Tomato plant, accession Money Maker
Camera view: tilt-top (135 deg); turntable rotation: 240 degrees
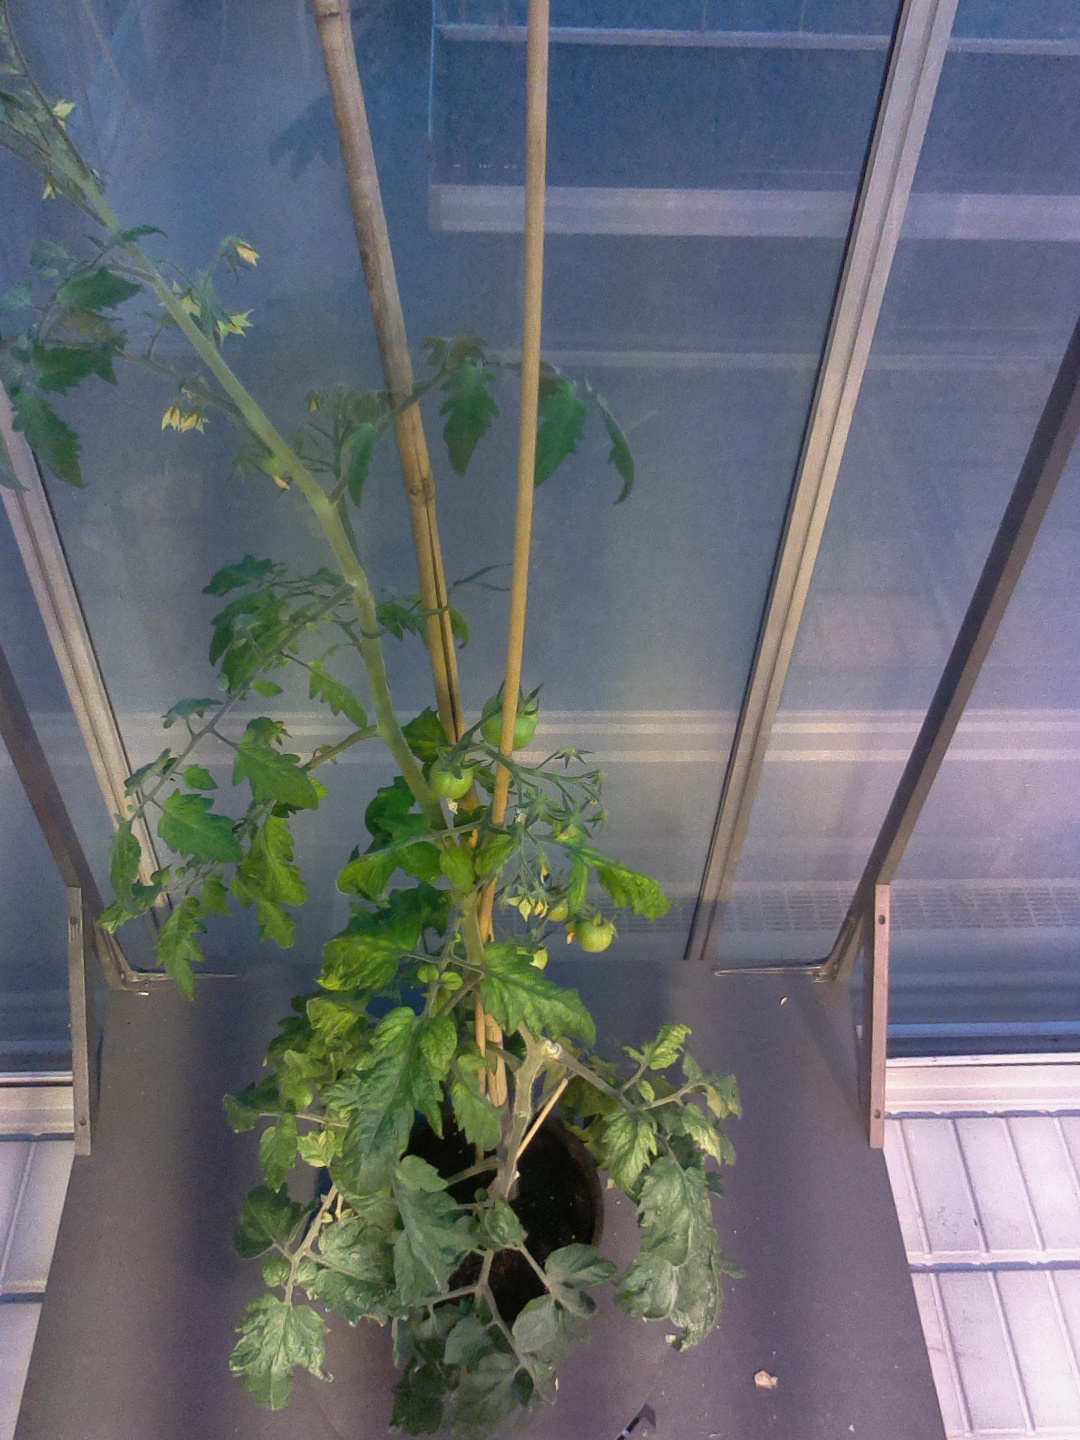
BBCH growth stage 72: 20%-30% of final fruit size